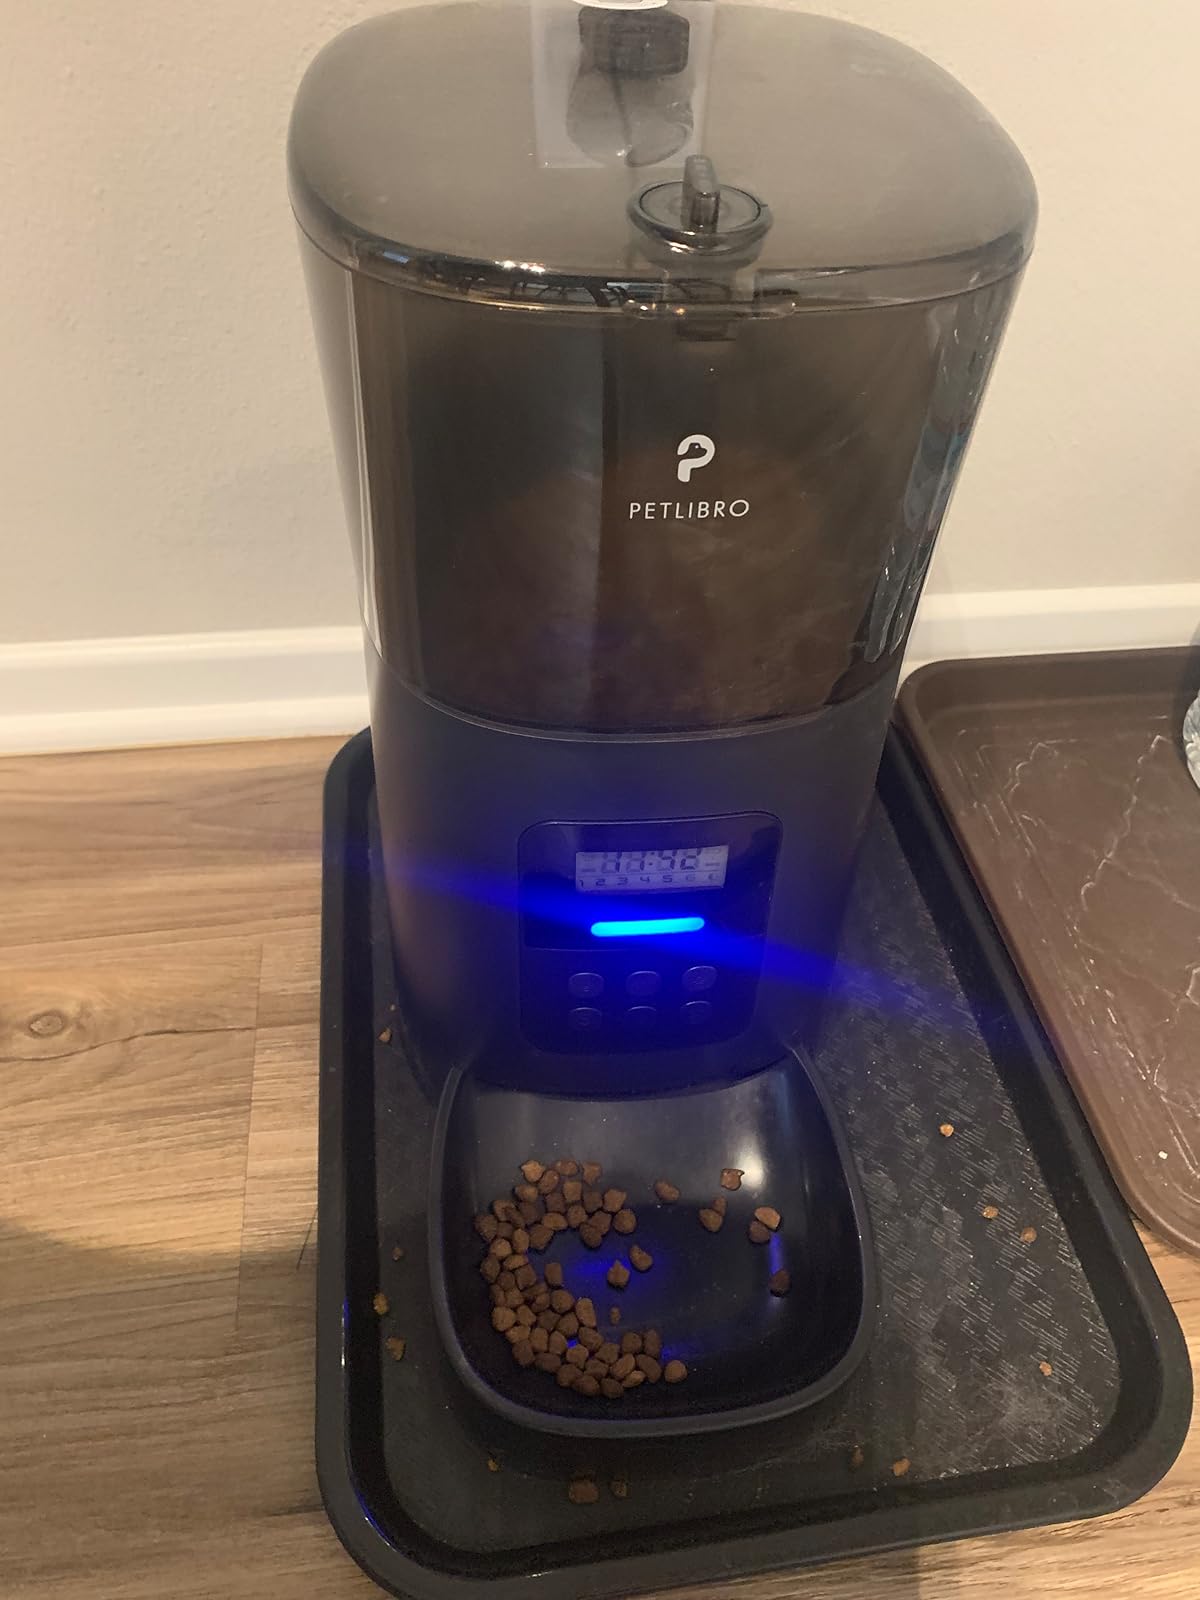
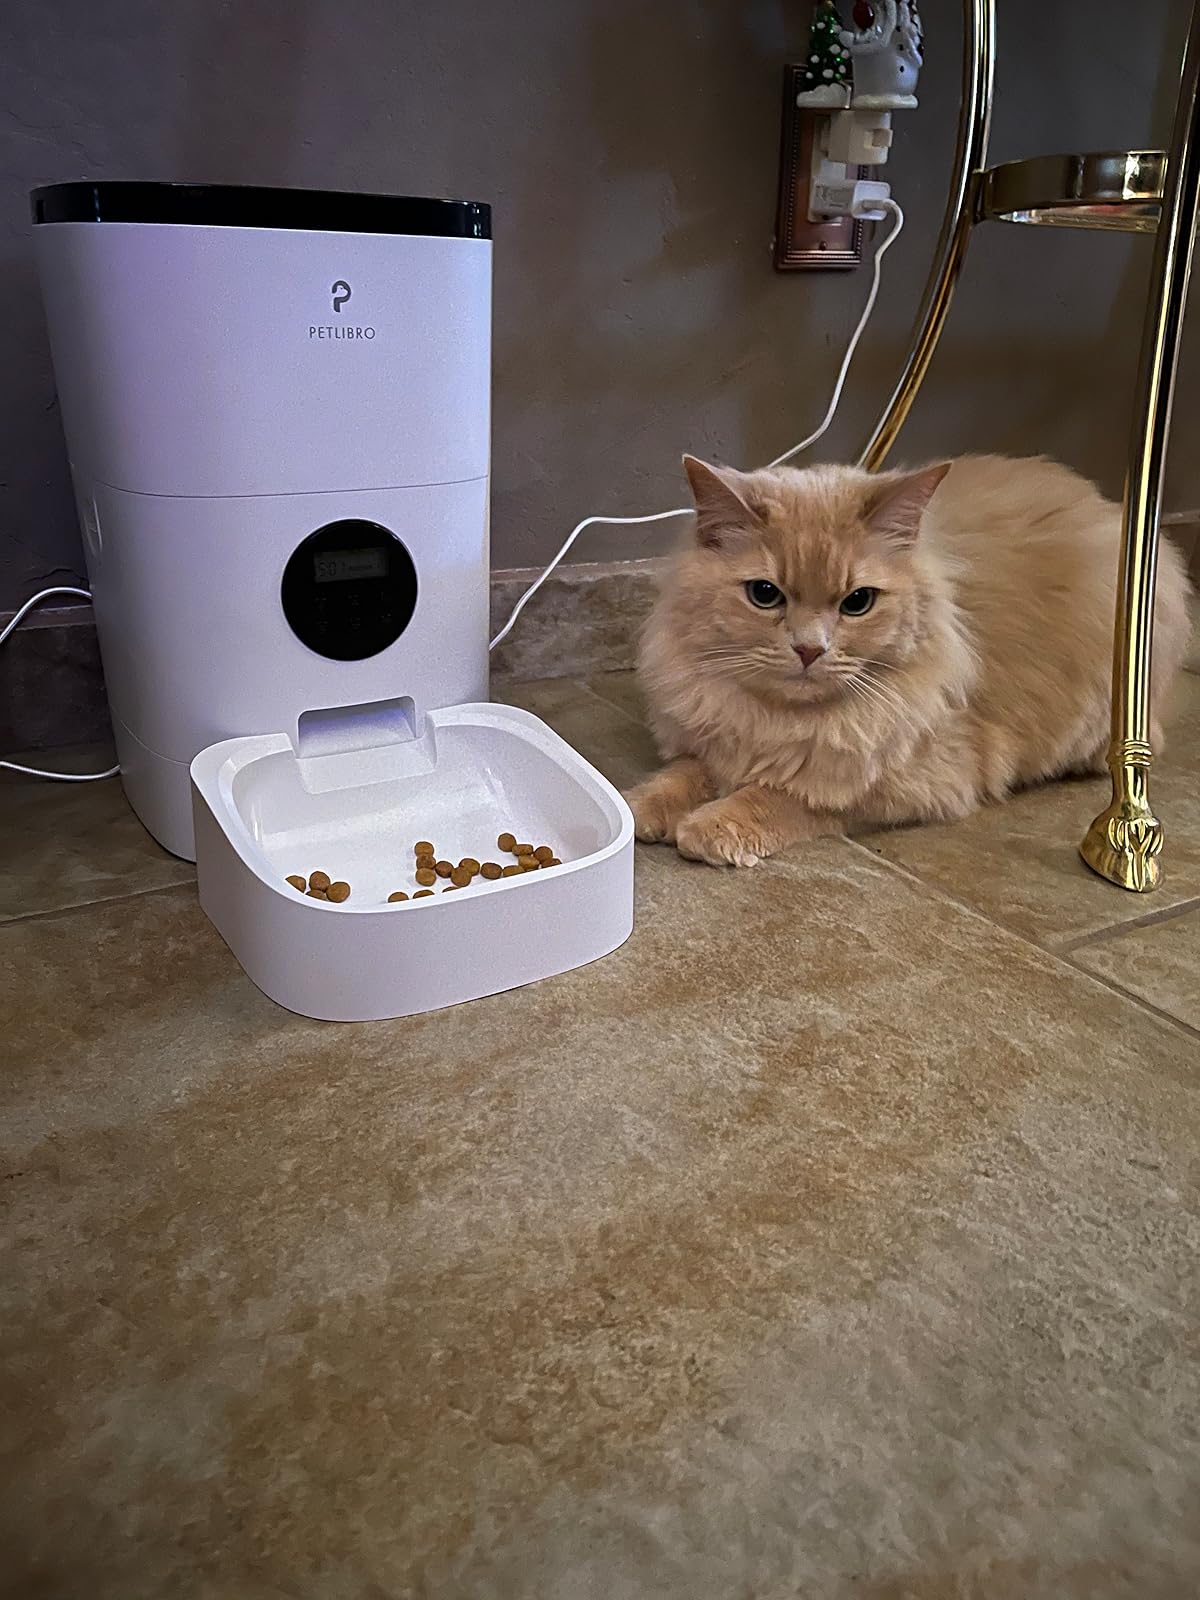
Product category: items_feeder
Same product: no